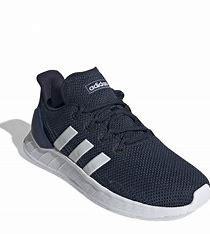
Brand: Adidas
Model: Questar Flow